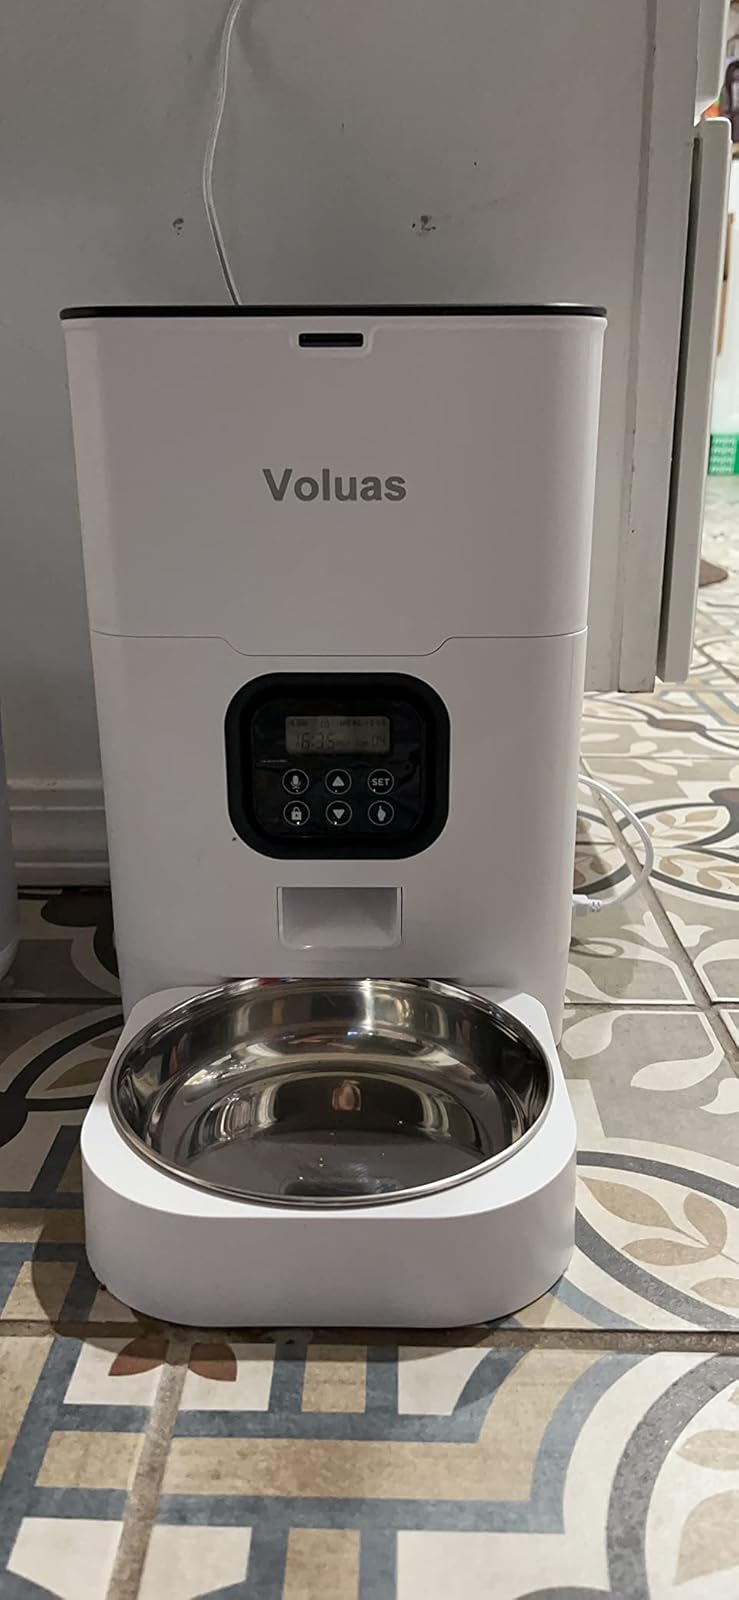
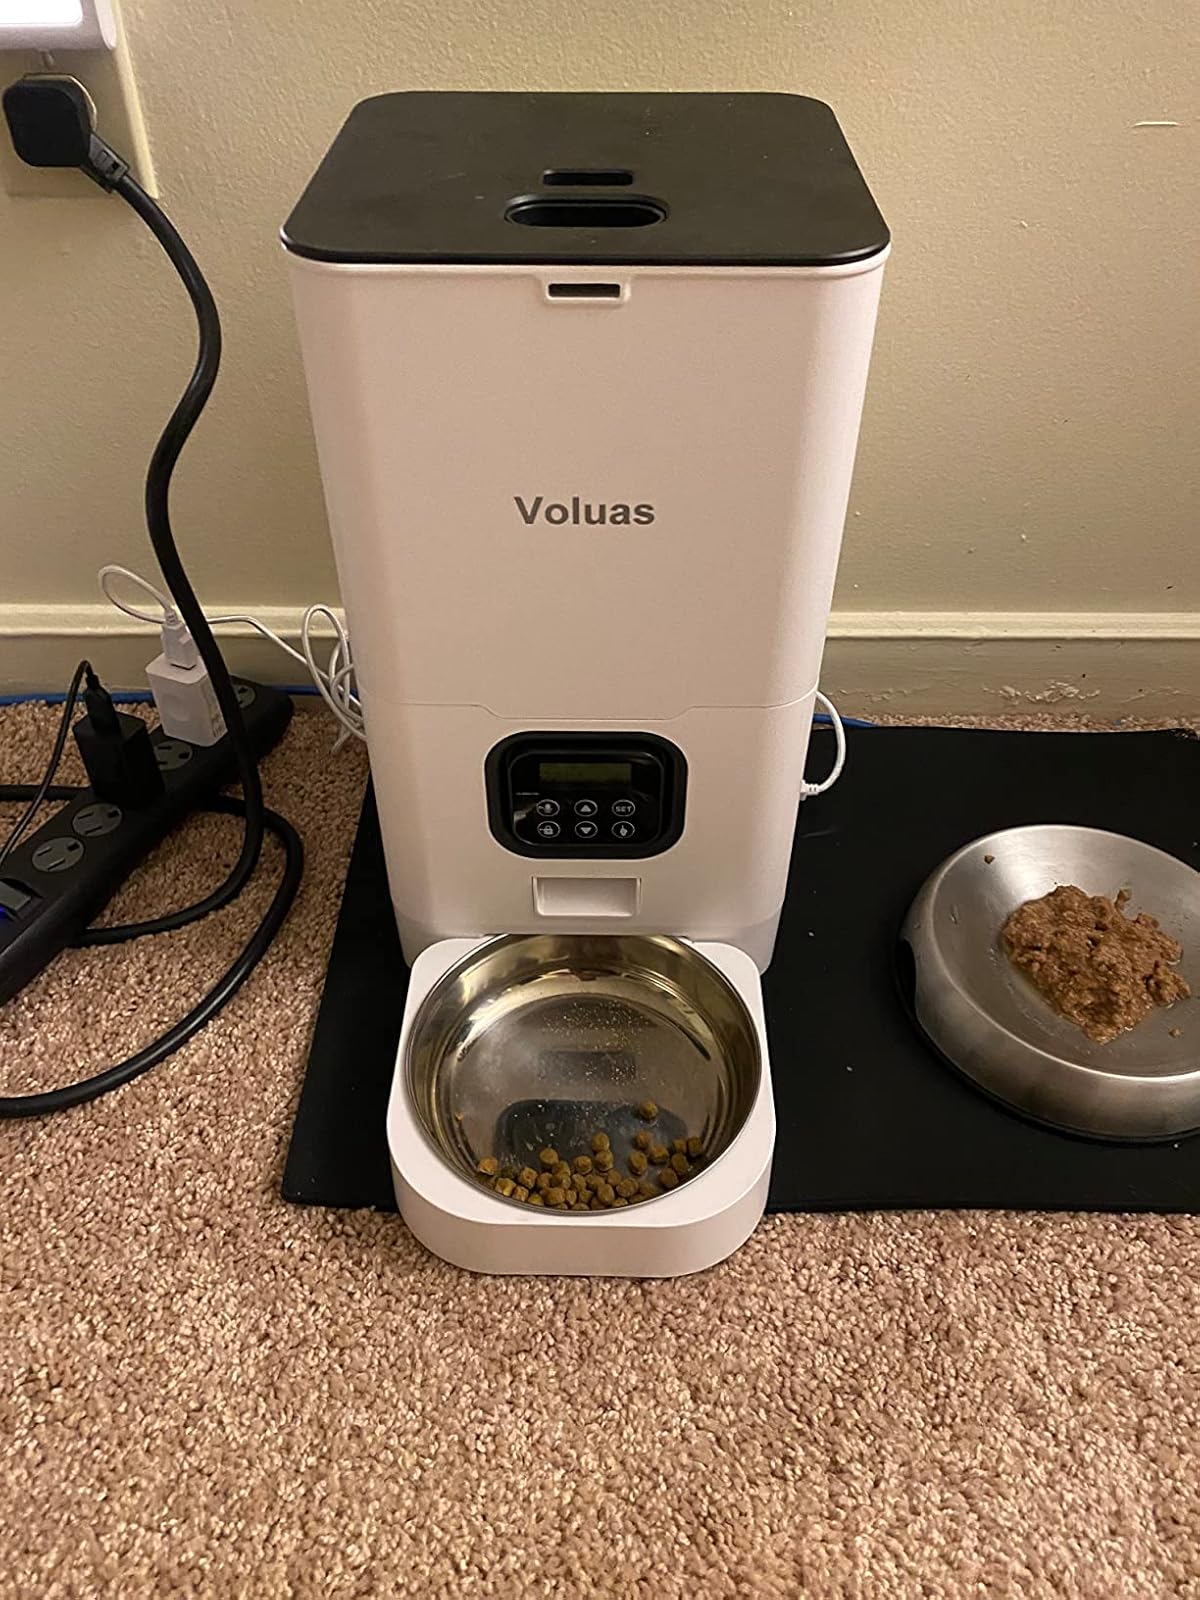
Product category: items_feeder
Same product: yes